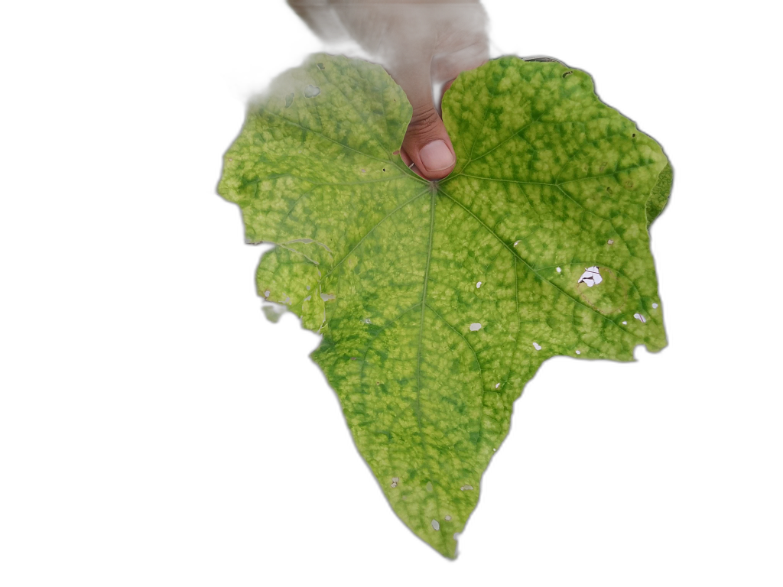
Crop: Zucchini
Label: Iron_Chlorosis_Damage